Deivam

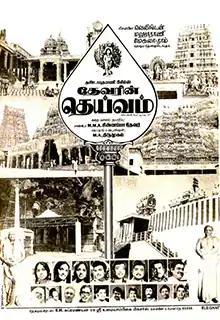
Poster

Deivam is a 1972 Indian Tamil-language devotional anthology film, starring Gemini Ganesan, R. Muthuraman, A. V. M. Rajan, Srikanth, K. R. Vijaya, Sowcar Janaki, Nagesh and Thengai Srinivasan. The film was edited and directed by M. A. Thirumugam and written by Sandow M. M. A. Chinnappa Thevar. It was released on 4 November 1972.